Chinese punctuation

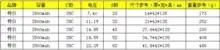
Example of Chinese products using asterisks as punctuation for product dimensions.

The following are commonly suggested typographical styles; however, they are rarely carried out in practice and often only used when necessary. Proper name marks and title marks are primarily used in textbooks and official documents in Hong Kong, Macau, and Taiwan.